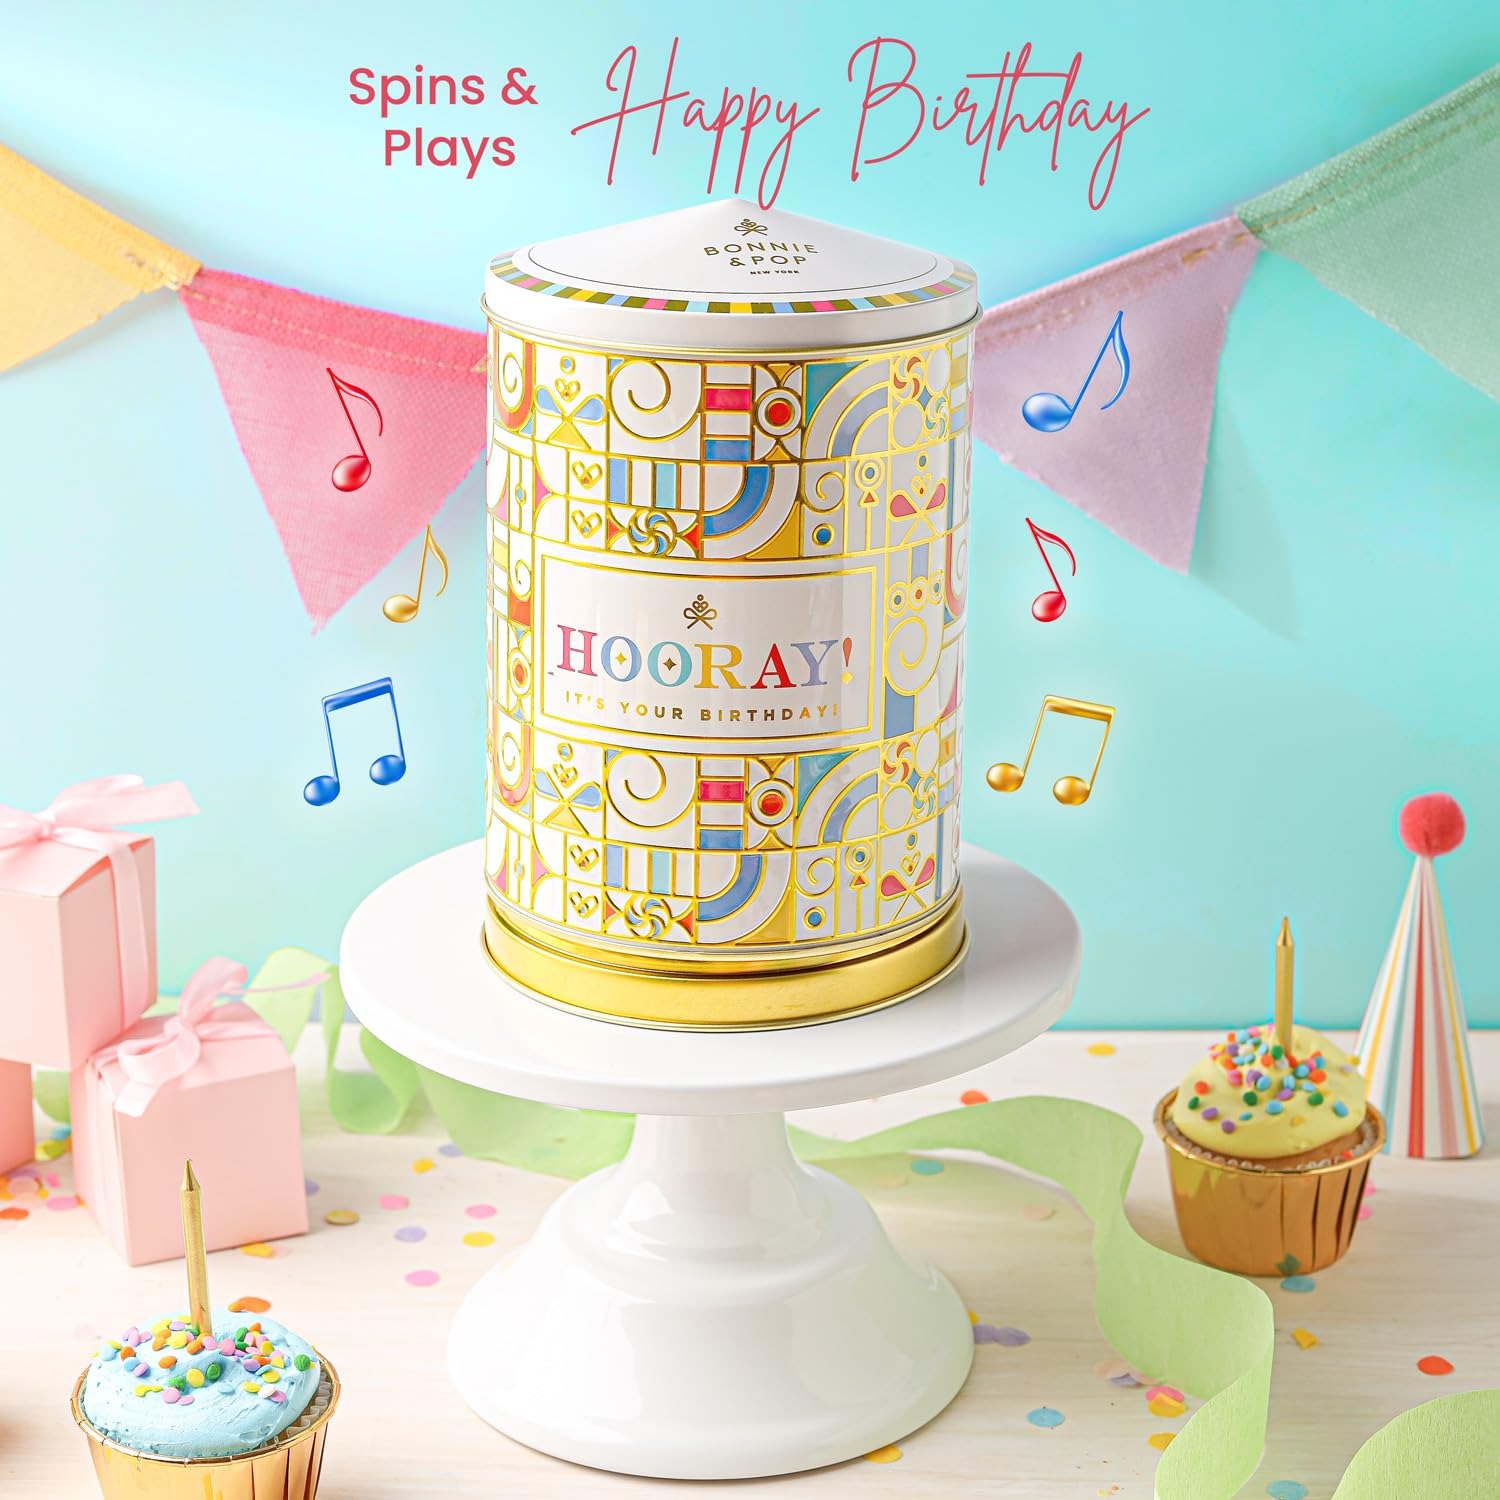
Item Name: BONNIE AND POP - Birthday Gift Basket | Birthday Cookies, Sweets, Candy, Cake Flavors | Tin Spins, Plays Music Happy Birthday | Bonnie and Pop
Bullet Point 1: A delightful Birthday Gift Tin filled with a medley of treats: from Chocolate Birthday Candles to scrumptious Birthday Cake Malt Balls, Caramel Popcorn and an array of delectable Birthday Sweets.
Bullet Point 2: Indulge in the goodness of freshly baked Birthday Cookies and an assortment of irresistible Birthday Treats, elegantly presented in a charming tin that spins and plays 'Happy Birthday to You'!
Bullet Point 3: This all-in-one snack box offers a harmonious blend of Food Gifts, suitable for both Gifts for Men and Gifts for Women, Children, Parents and Kids making it a versatile and thoughtful present.
Bullet Point 4: Elevate birthday celebrations with a beautifully curated tin that caters to every palate, combining the richness of classic desserts with the excitement of a Birthday surprise.
Bullet Point 5: Whether it's a sweet tooth's delight or a savory lover's dream, this Birthday Gift Tin brings together the essence of celebration, perfect for making the day truly special.
Bullet Point 6: Make sure to select 'This is a Gift' and include a message at checkout.
Value: 30.4
Unit: Ounce

Price: 25.99